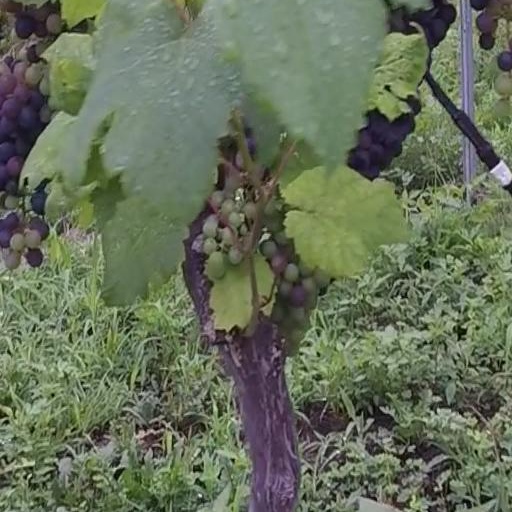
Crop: grape